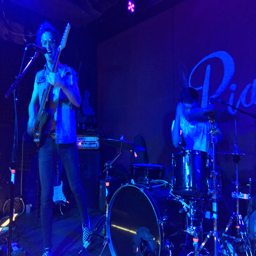
person making an intense face while singing into the mic and playing guitar